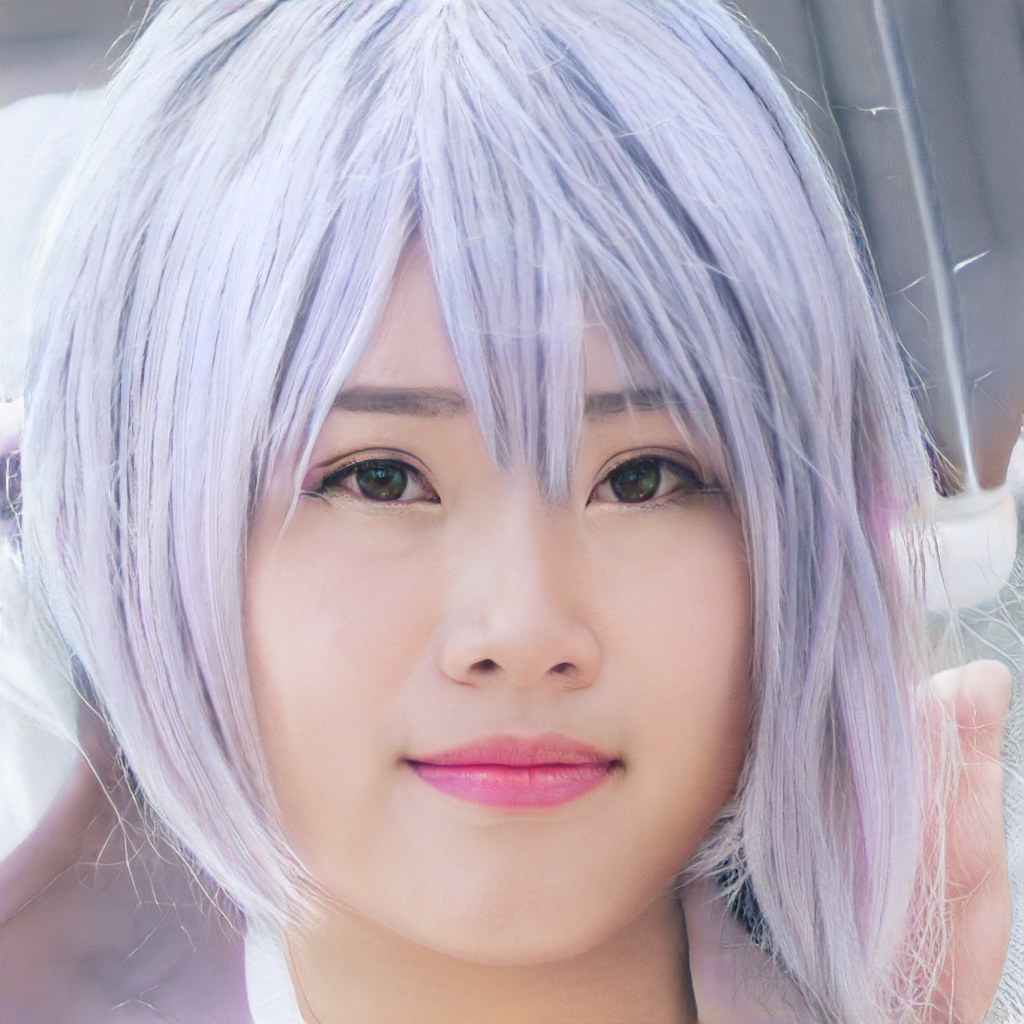
Label: Colored